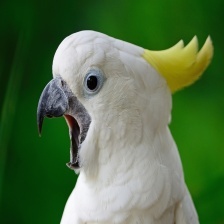
Species: COCKATOO
Scientific name: CACATUIDAE
ImageNet parent category: sulphur-crested_cockatoo